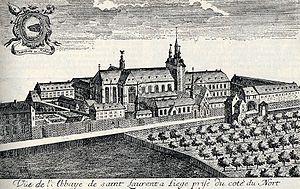
L'abbaye de Saint-Laurent (Liège) au XVIIIe siècle. Gravure extraite de Saumery. Libre de droit.
Saint-Laurent est un quartier administratif de la ville de Liège situé sur le Publémont, l'une des collines à l'ouest du centre-ville. Venant du centre de Liège, il commence au-delà de la basilique Saint-Martin.